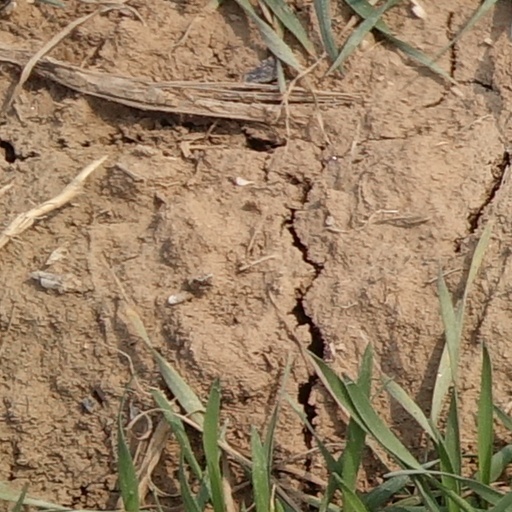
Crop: wheat